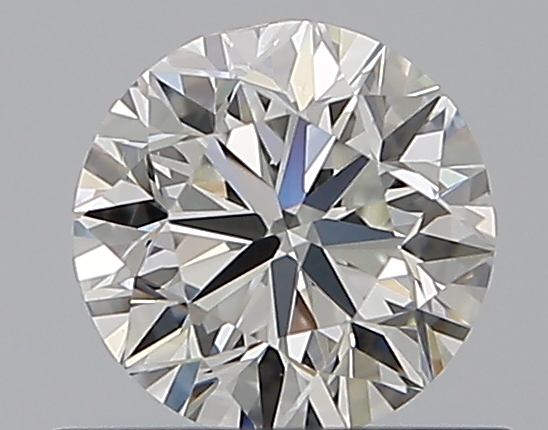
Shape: round
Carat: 0.5
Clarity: VS2
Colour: I
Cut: VG
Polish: VG
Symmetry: GD
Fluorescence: N
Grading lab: GIA
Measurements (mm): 4.89 x 4.96 x 3.19